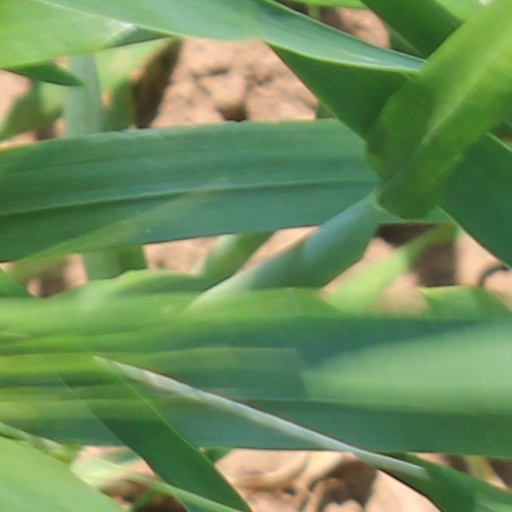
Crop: wheat